Restaurant

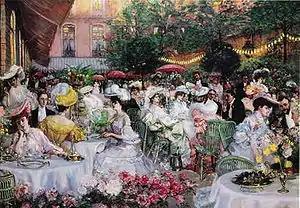
Garden café of the Hôtel Ritz Paris (1904), Pierre-Georges Jeanniot

France has a long tradition with public eateries and modern restaurant culture emerged there. In the early 19th century, traiteurs and restaurateurs became known simply as "restaurateurs". The use of the term "restaurant" for the establishment itself only became common in the 19th century.